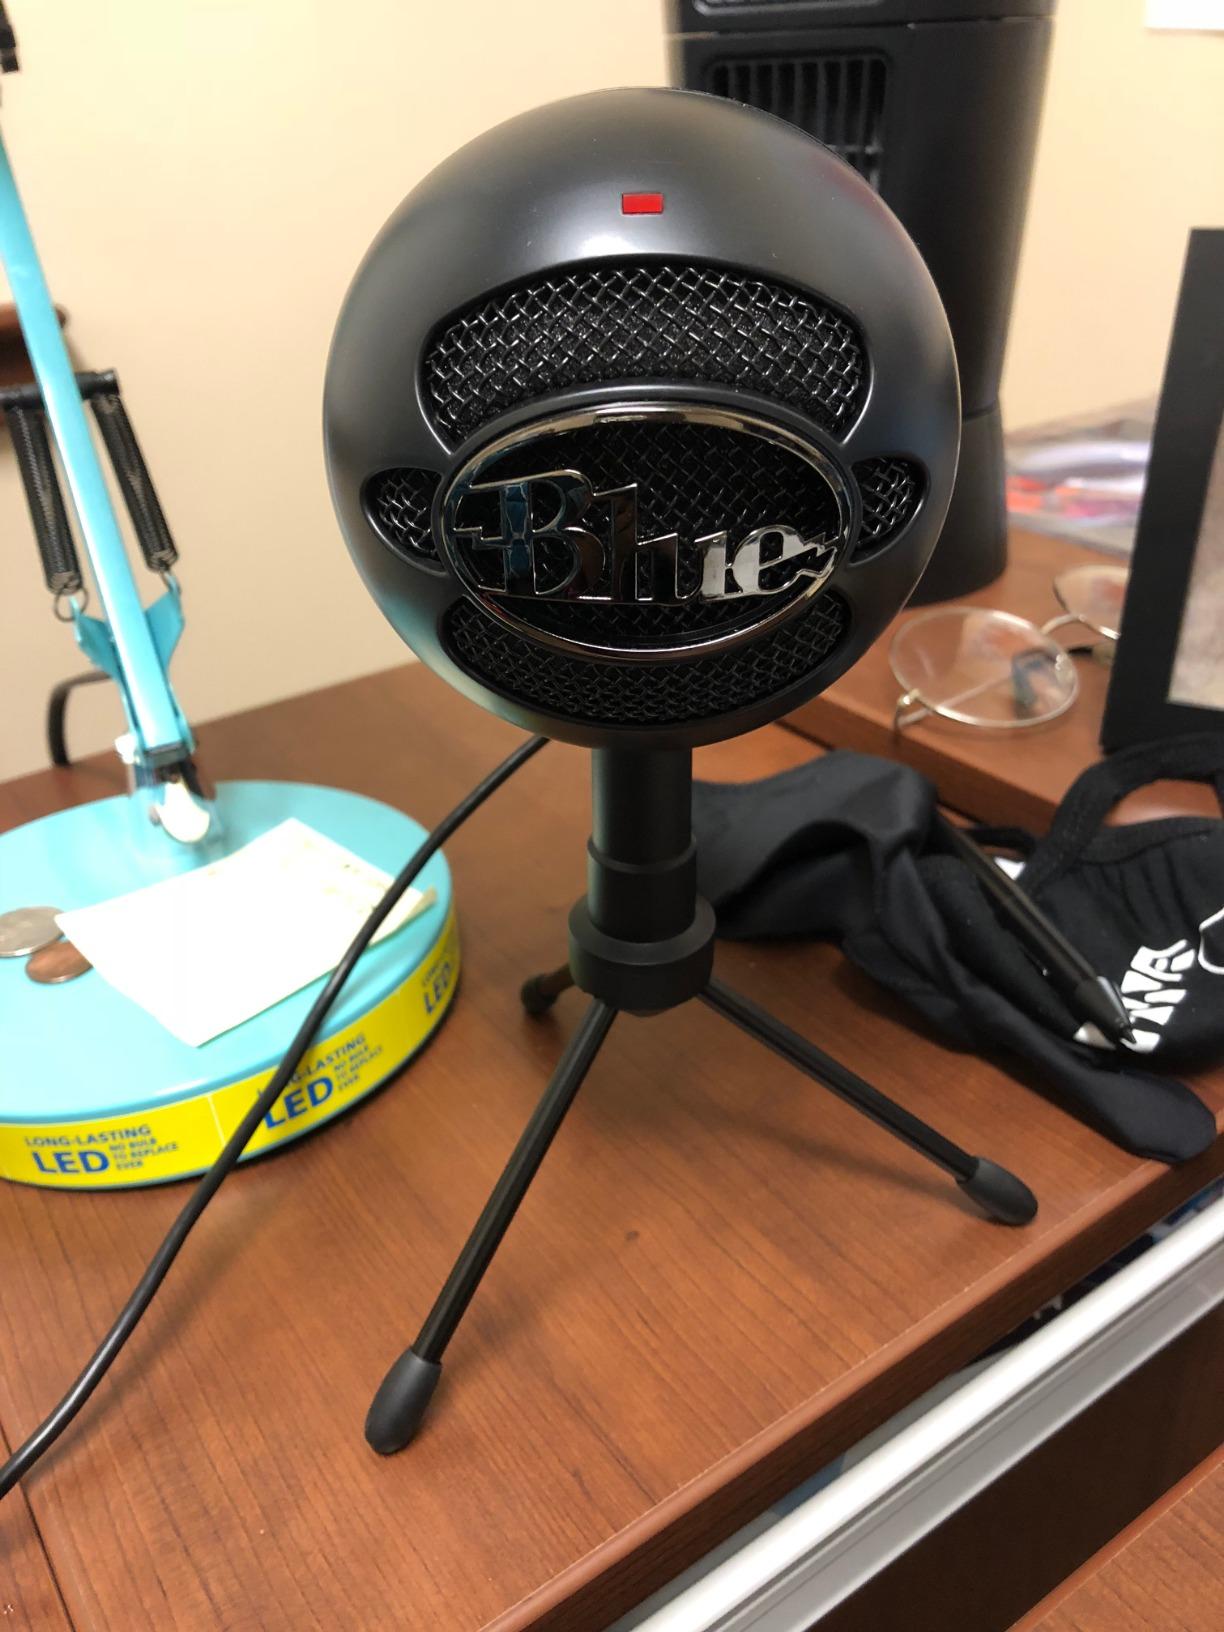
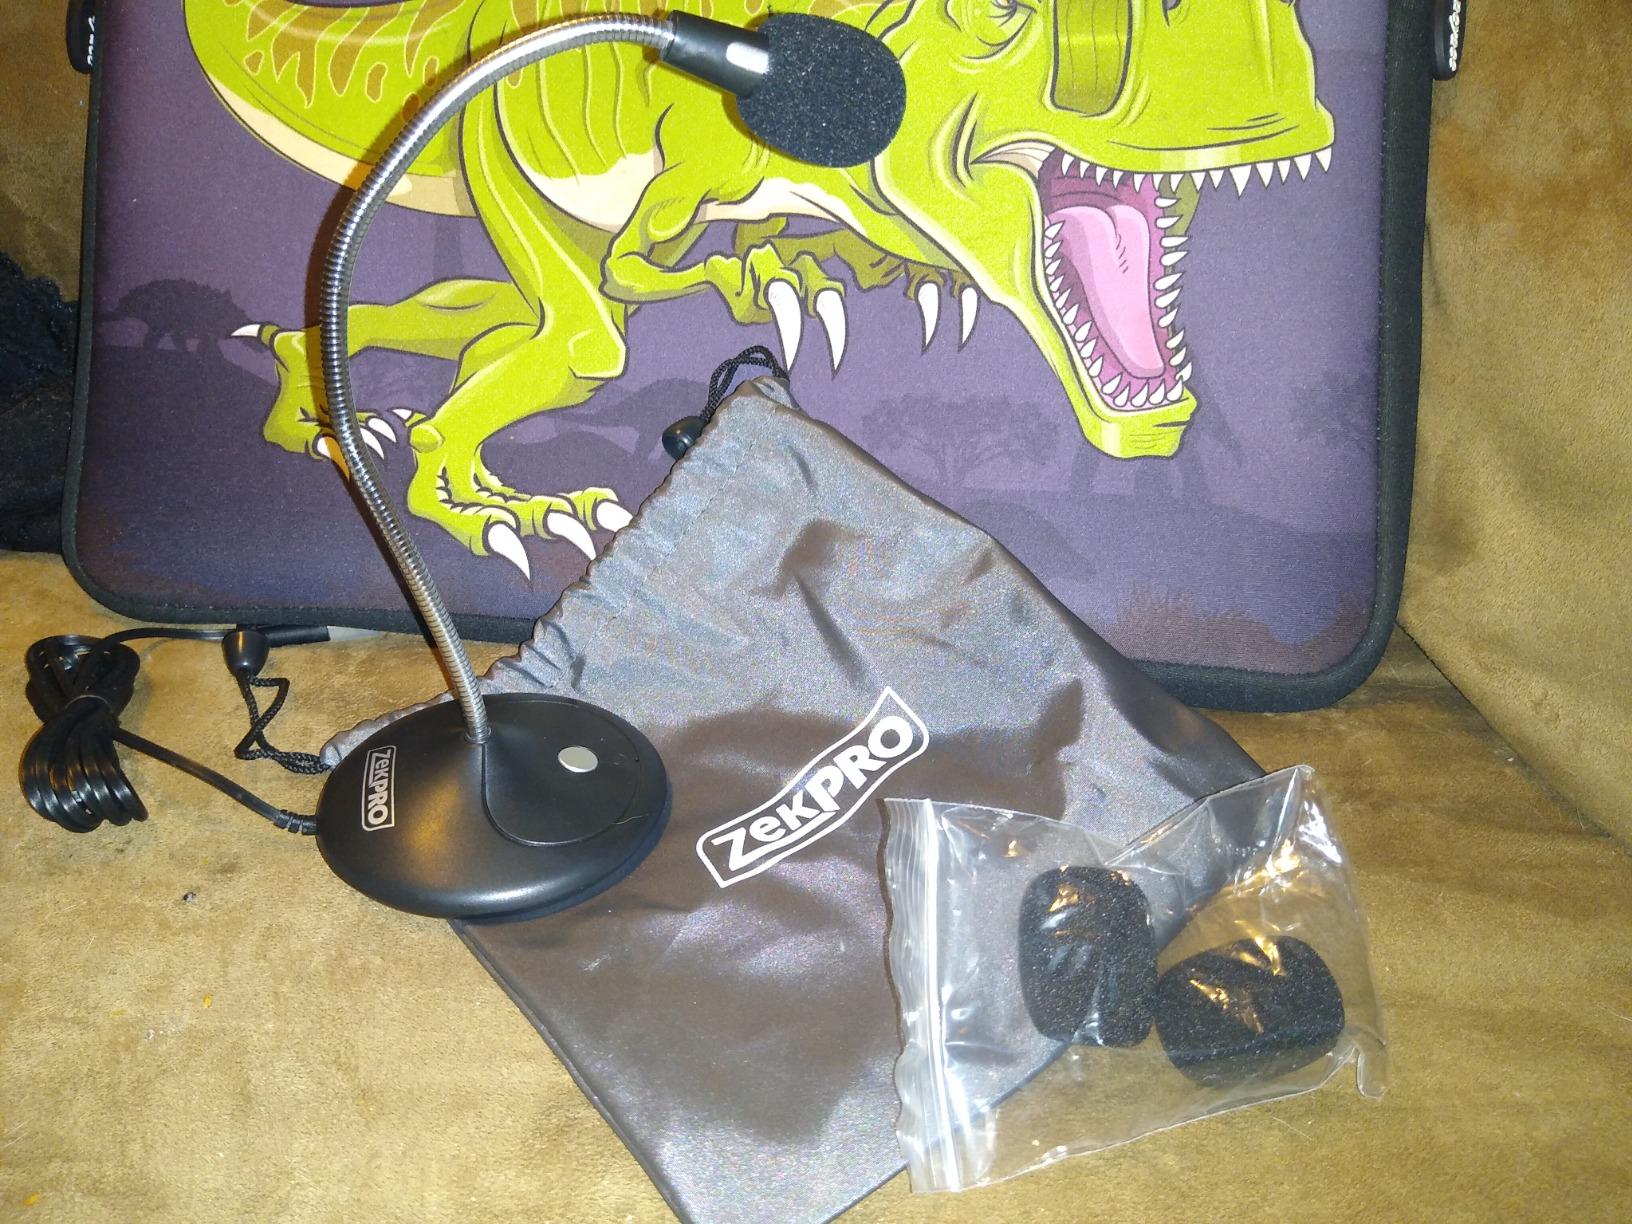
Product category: microphone
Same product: no